Atatürk Dam

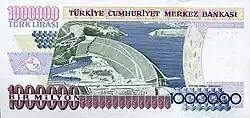
Reverse of the 1 million Turkish lira banknote, depicting the Atatürk Dam (1995–2005).

The Atatürk Reservoir, extending over an area of with a water volume of 48.7 km (63,400 million cu yd), ranks third in size in Turkey after Lake Van and Lake Tuz. The reservoir water level touched amsl in 1994. Since then, it varies between 526 and 537 m amsl. The full reservoir level is , and the minimum operation level is amsl.